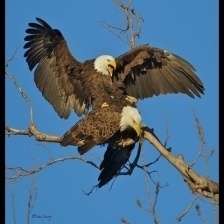
Species: BALD EAGLE
Scientific name: HALIAEETUS LEUCOCEPHALUS